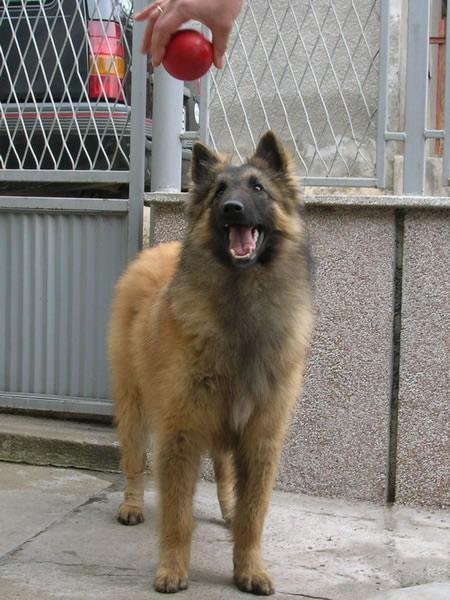
malinois